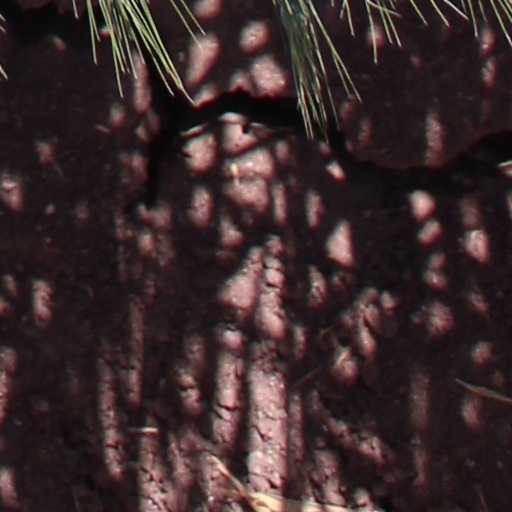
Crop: wheat